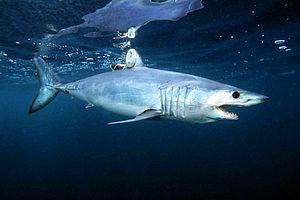
Les requins, squales ou sélachimorphes forment un super-ordre de poissons cartilagineux, possédant cinq à sept fentes branchiales sur les côtés de la tête et les nageoires pectorales qui ne sont pas fusionnées à la tête.